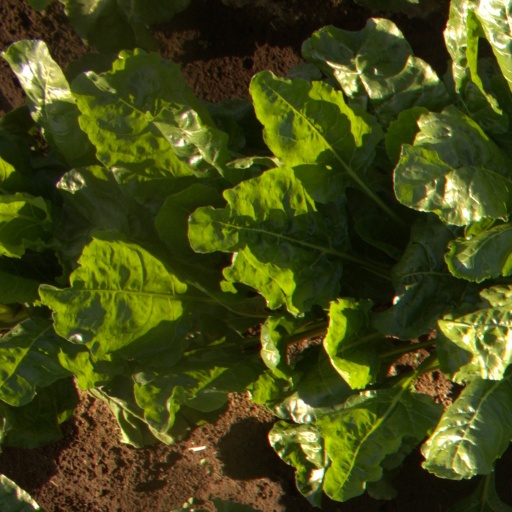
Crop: sugar beet